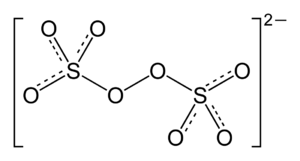
Le peroxodisulfate est un oxyanion soufré de formule S₂O₈²⁻. Il est l'oxydant du couple S₂O₈²⁻/SO₄²⁻.
Un persulfate est un oxyanion, ou son sel associé, possédant un groupe peroxyde lié à un ou deux atomes de soufre. Il existe deux anions persulfate : le peroxomonosulfate SO₅²⁻ et le peroxodisulfate S₂O₈²⁻. Le soufre adopte la géométrie tétraédrique normale typique de l'état d'oxydation S(VI).